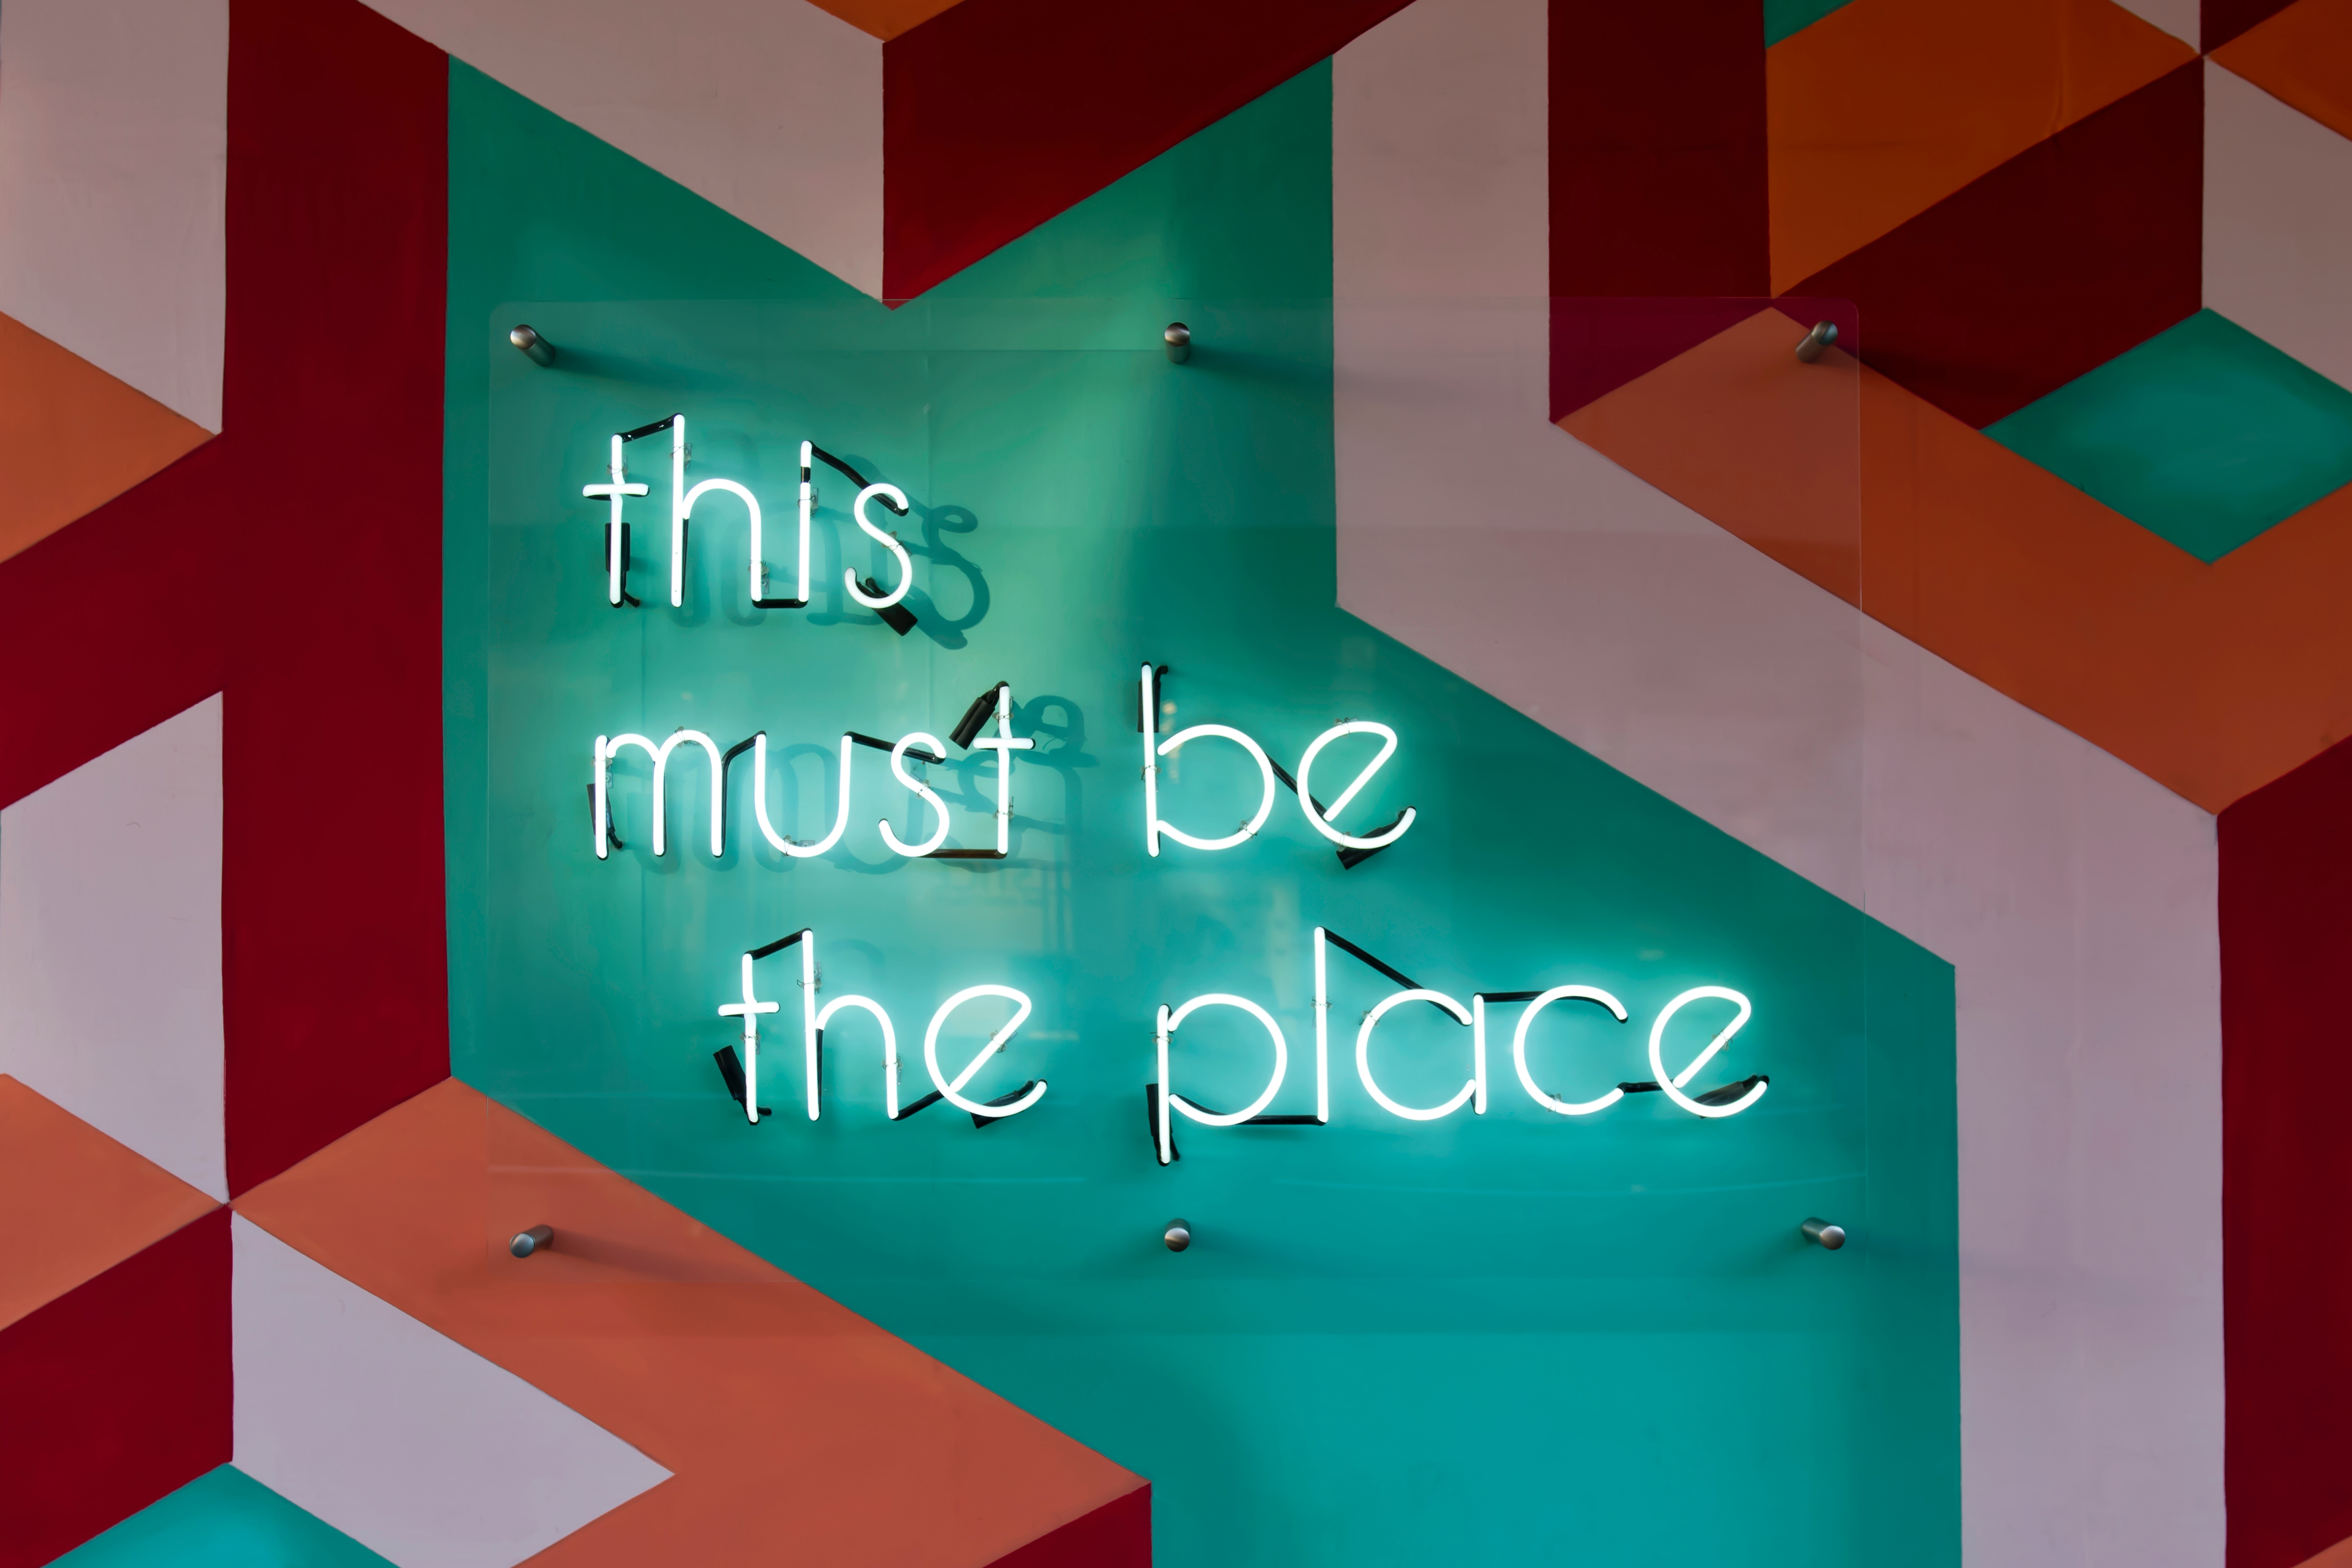
green, red, text, blue, turquoise, font, line, graphic design, orange, triangle, design, illustration, Material property, rectangle, graphics, pattern, art